Camagüey

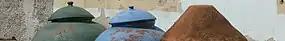
Some Big Jars in Camagüey, the old symbol of the city.

Upon Cuba's independence from Spain, in 1898, was when the city and its surrounding province received the current name of Camagüey, as a result of the independence from Spain. The indigenous name was already before used to refer to the region "El Camagüey" in reference to the local chief ('cacique') Camagüebax, who ruled between the Tínima and Hatibonico rivers, and was approved on that date for the province that had been created in 1878, the province in this same year was a militar region by the republic in arms.